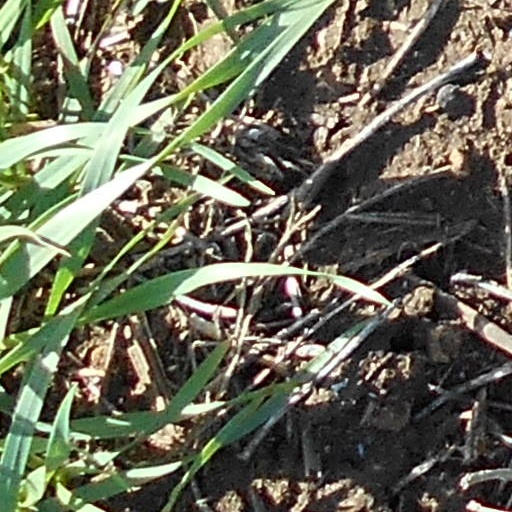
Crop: wheat